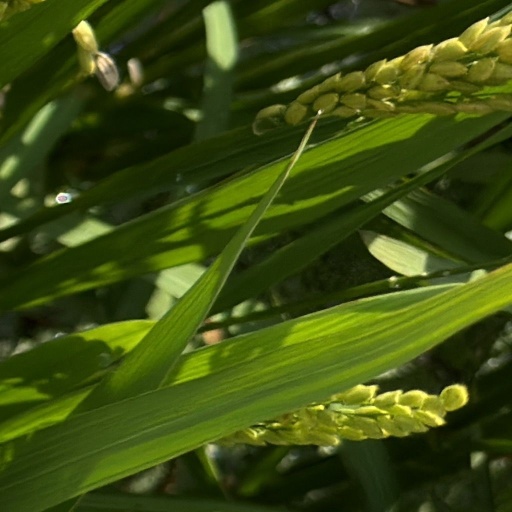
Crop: rice